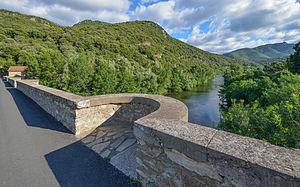
La rivière et vallée de l'Orb depuis le pont de Ceps (XIXe siècle), en aval des Gorges de l'Orb. Sur la gauche le mont Cayre (451m) et sur la droite dans le fond (dans la commune de Vieussan), le mont de la Tour du Pin (666m). Hameau de Ceps, Roquebrun, Hérault, France. Parc naturel régional du Haut-Languedoc.
Roquebrun est une commune française située dans le département de l'Hérault en région Occitanie.